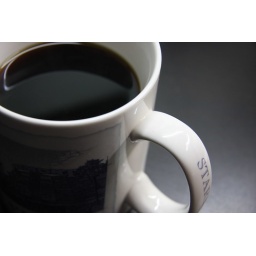
A cup of black coffee in Las Vegas Starbucks coffee mug